Abraham Isaac Steytler

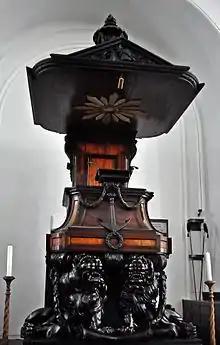
Pulpit of the Groote Kerk.

Abraham Isaac Steytler (5 February 1840 - 17 December 1922) was a minister of the Nederduitse Gereformeerde Kerk in South Africa. He was dubbed the "Nederduitse Gereformeerde Pous" ("Dutch Reformed Pope") due to his great influence.